Kym Marsh

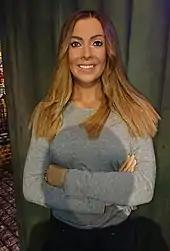
A wax figure of Marsh as Michelle Connor in the museum Madame Tussauds Blackpool

In 2008, as the character dominated more storylines, some fans began to tire of her as well as her behaviour. The baby-swap storyline, which Michelle was central to, was largely panned by both fans and critics, columnist Grace Dent said of the plot; "...It feels like something ripped from a copy of "Pick Me Up" magazine and read to me laboriously over 22 weeks". In contrast, the 2017 stillbirth storyline as well as Marsh's performance received rave reviews and were praised by the stillbirth charity Sands. Marsh, whose real-life son Archie was also stillborn, explained that it was important for her to take on the storyline in order to raise awareness of the issue. She also voiced for the change in law which would see stillborn children receive birth certificates. The actress also stated it was "the best way to honour" her son. She later won the 2017 British Soap Award for Best Female Dramatic Performance. On 24 February 2019, it was announced that Marsh would be leaving the soap after 13 years and Michelle's final scenes were broadcast on 27 December 2019.